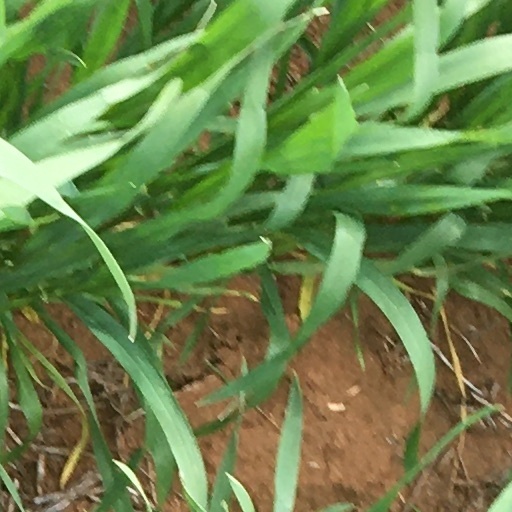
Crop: wheat